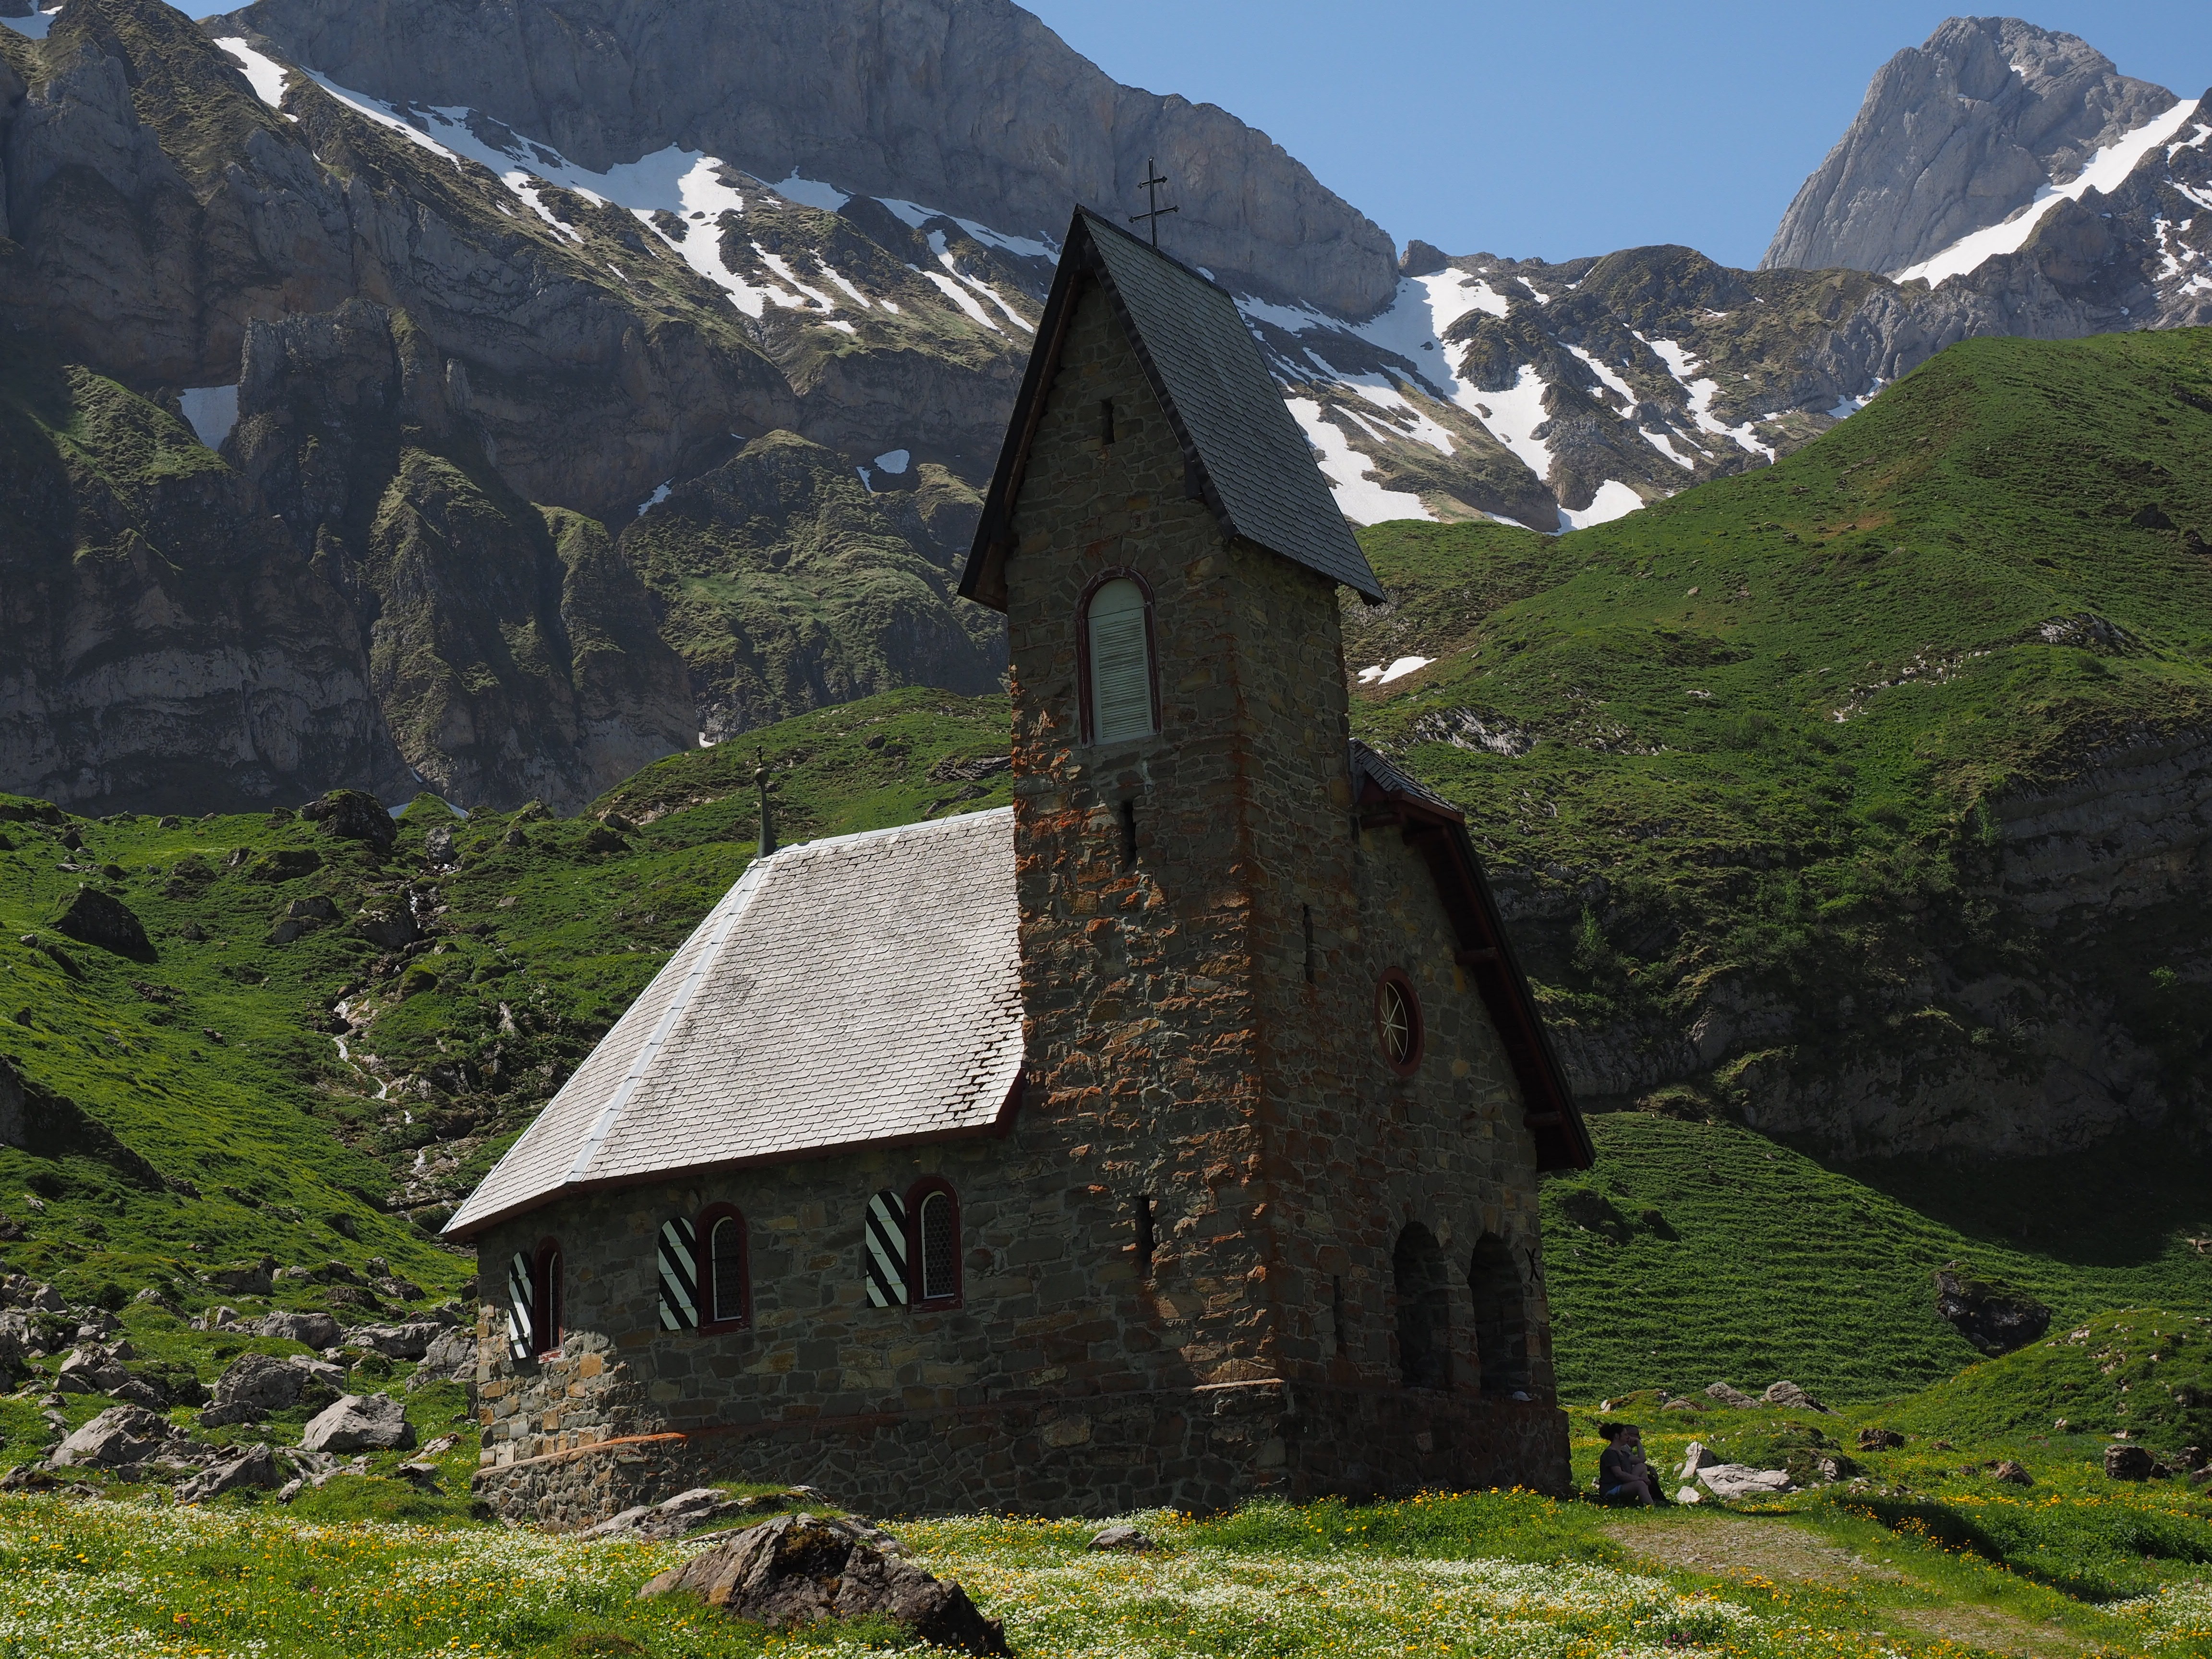
mountain, hill, adventure, valley, mountain range, hut, village, church, chapel, highland, alps, homes, monastery, plateau, appenzell, alm, destination, rural area, mountain pass, innerrhoden, alpine village, migratory goal, geographical feature, mountainous landforms, s ntis region, alpstein region, meglisalp